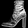
Label: Ankle boot